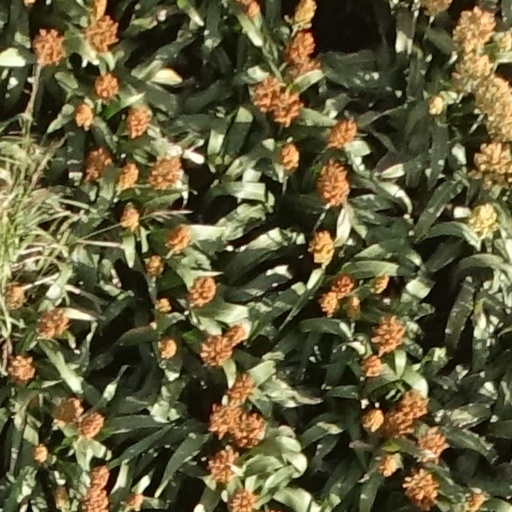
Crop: sorghum